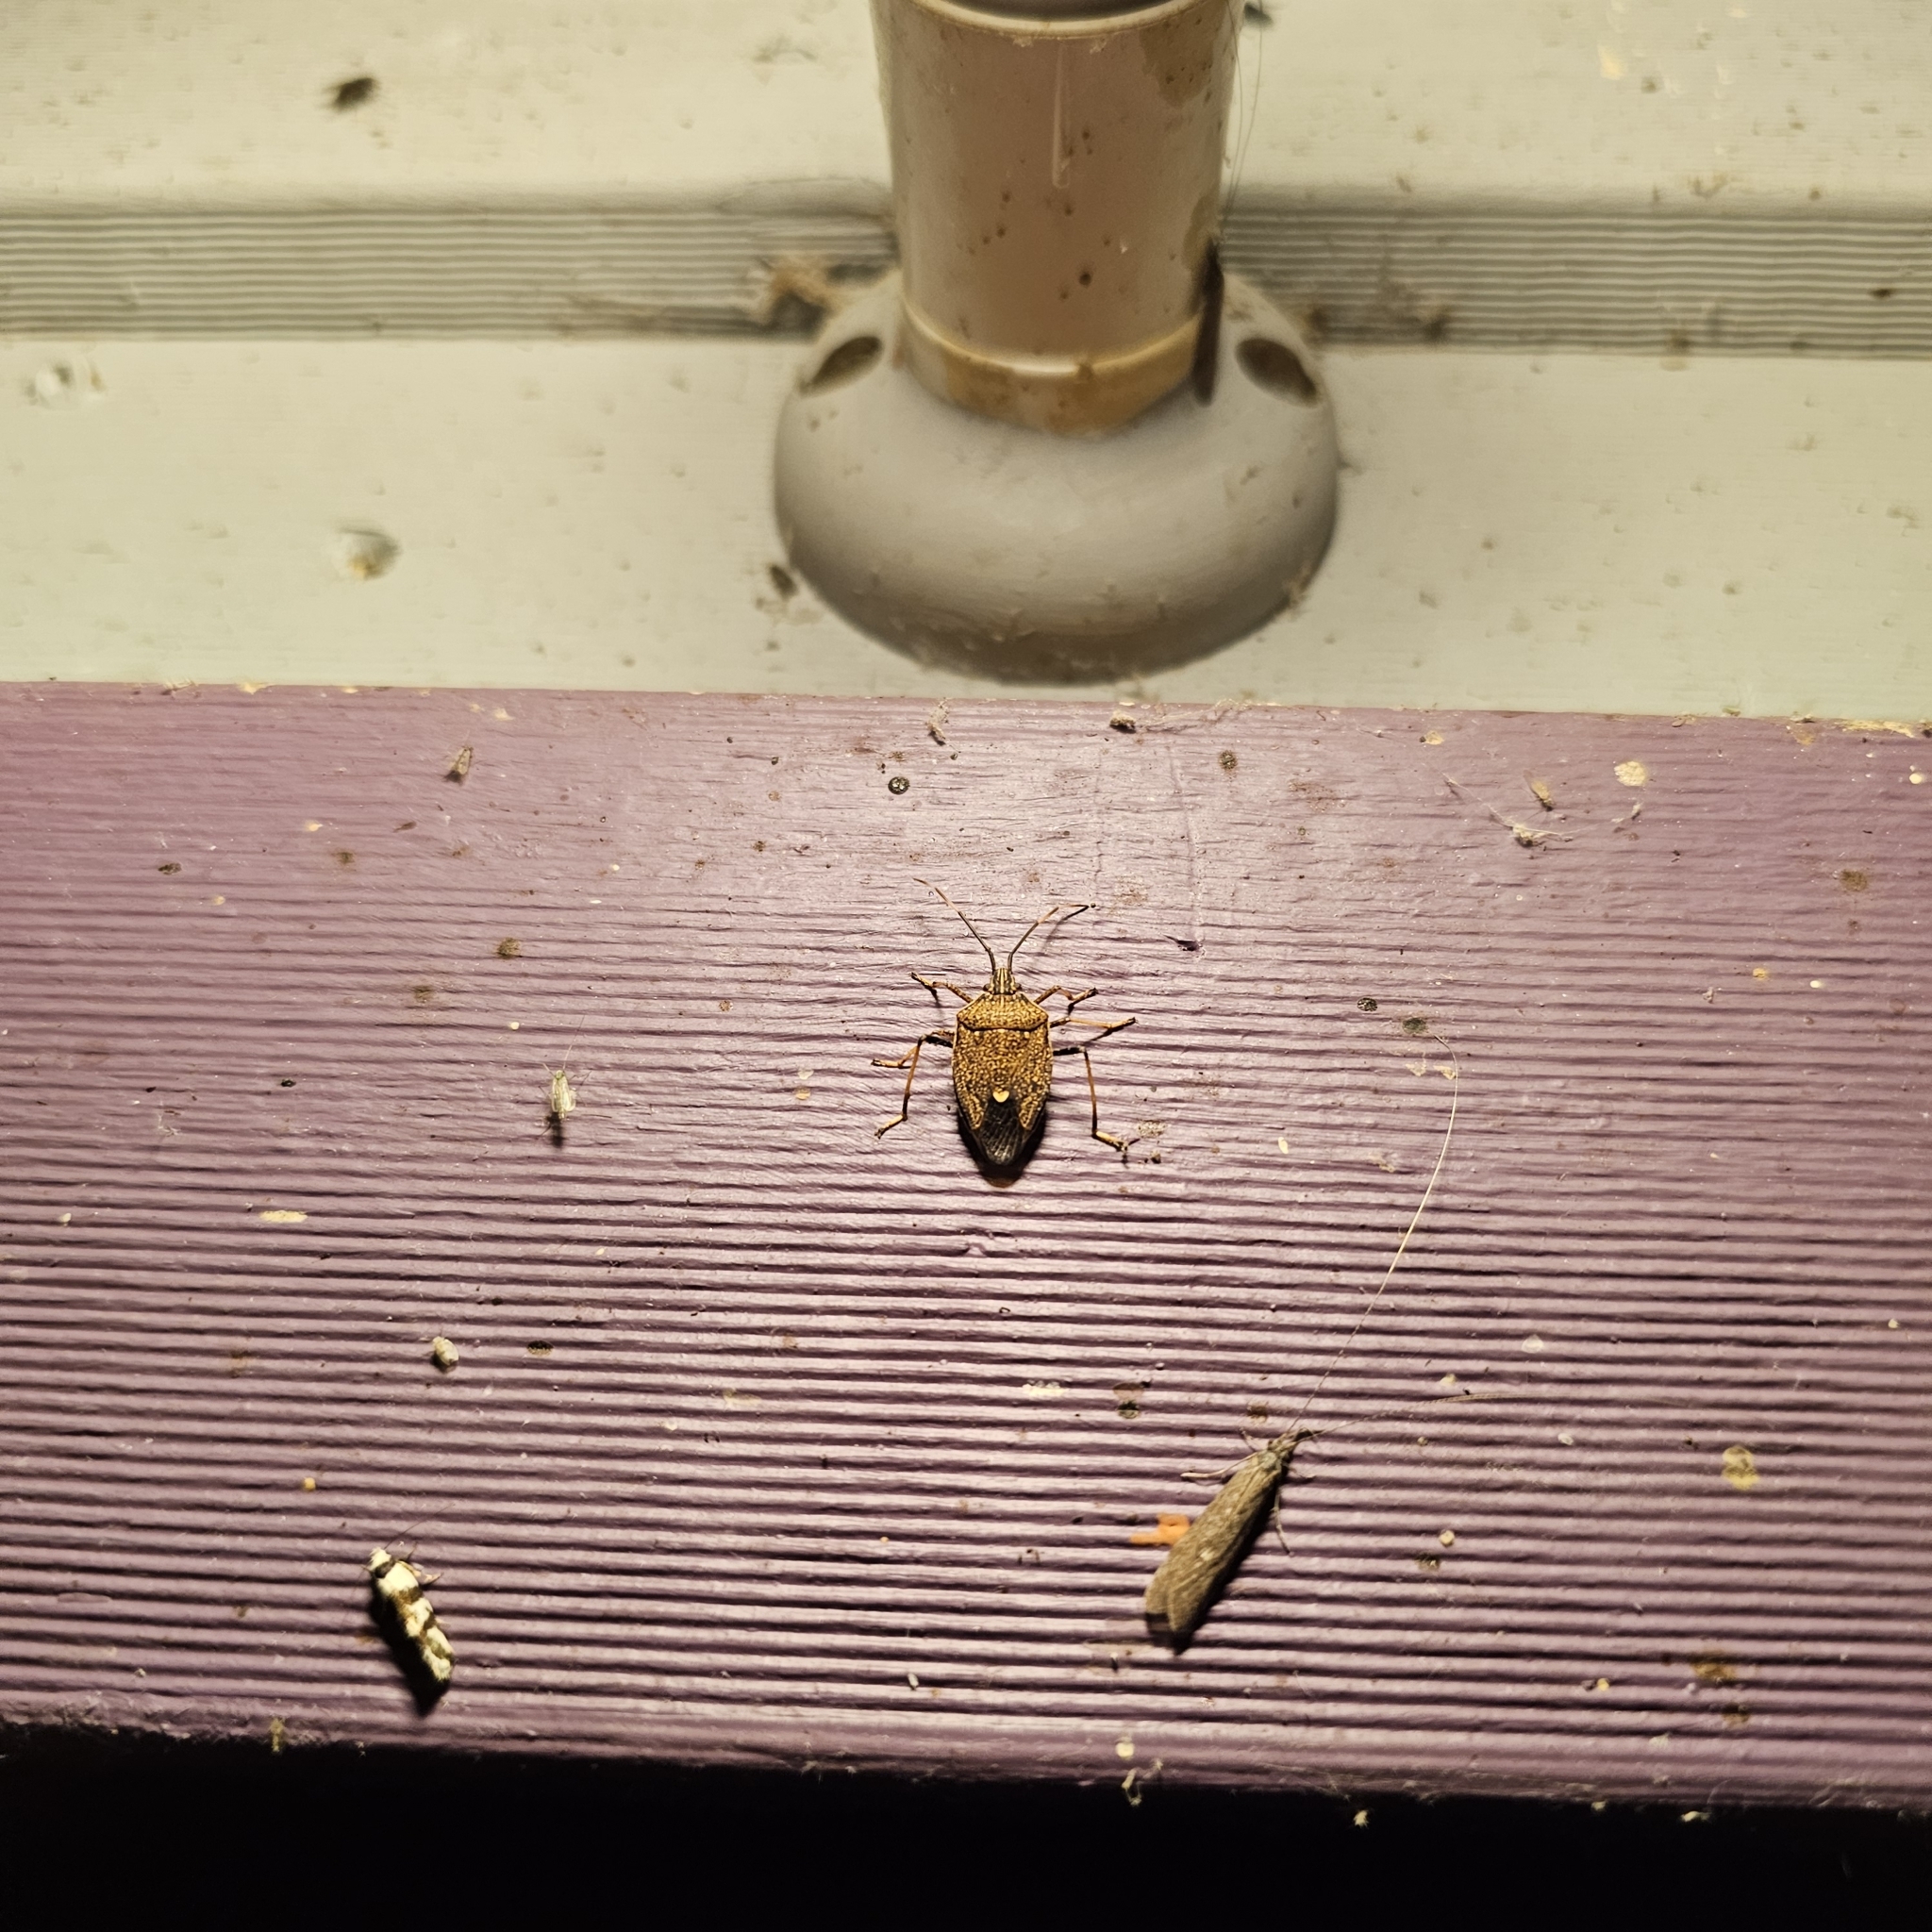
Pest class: stink_bug